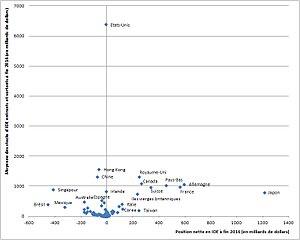
Position nette en IDE et encours moyens des IDE entrants et sortants par pays à fin 2016 (en milliards de dollars)
Les investissements directs à l'étranger, ou investissements directs étrangers, également appelés investissements directs internationaux par l'OCDE, sont les mouvements internationaux de capitaux réalisés pour créer, développer ou maintenir une filiale à l’étranger ou pour exercer le contrôle ou une influence significative sur la gestion d'une entreprise étrangère.